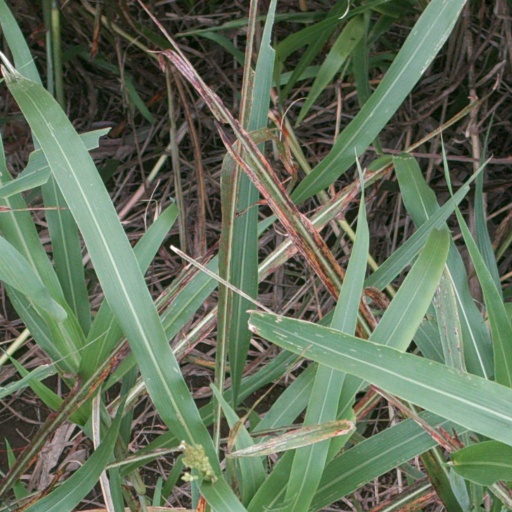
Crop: sorghum